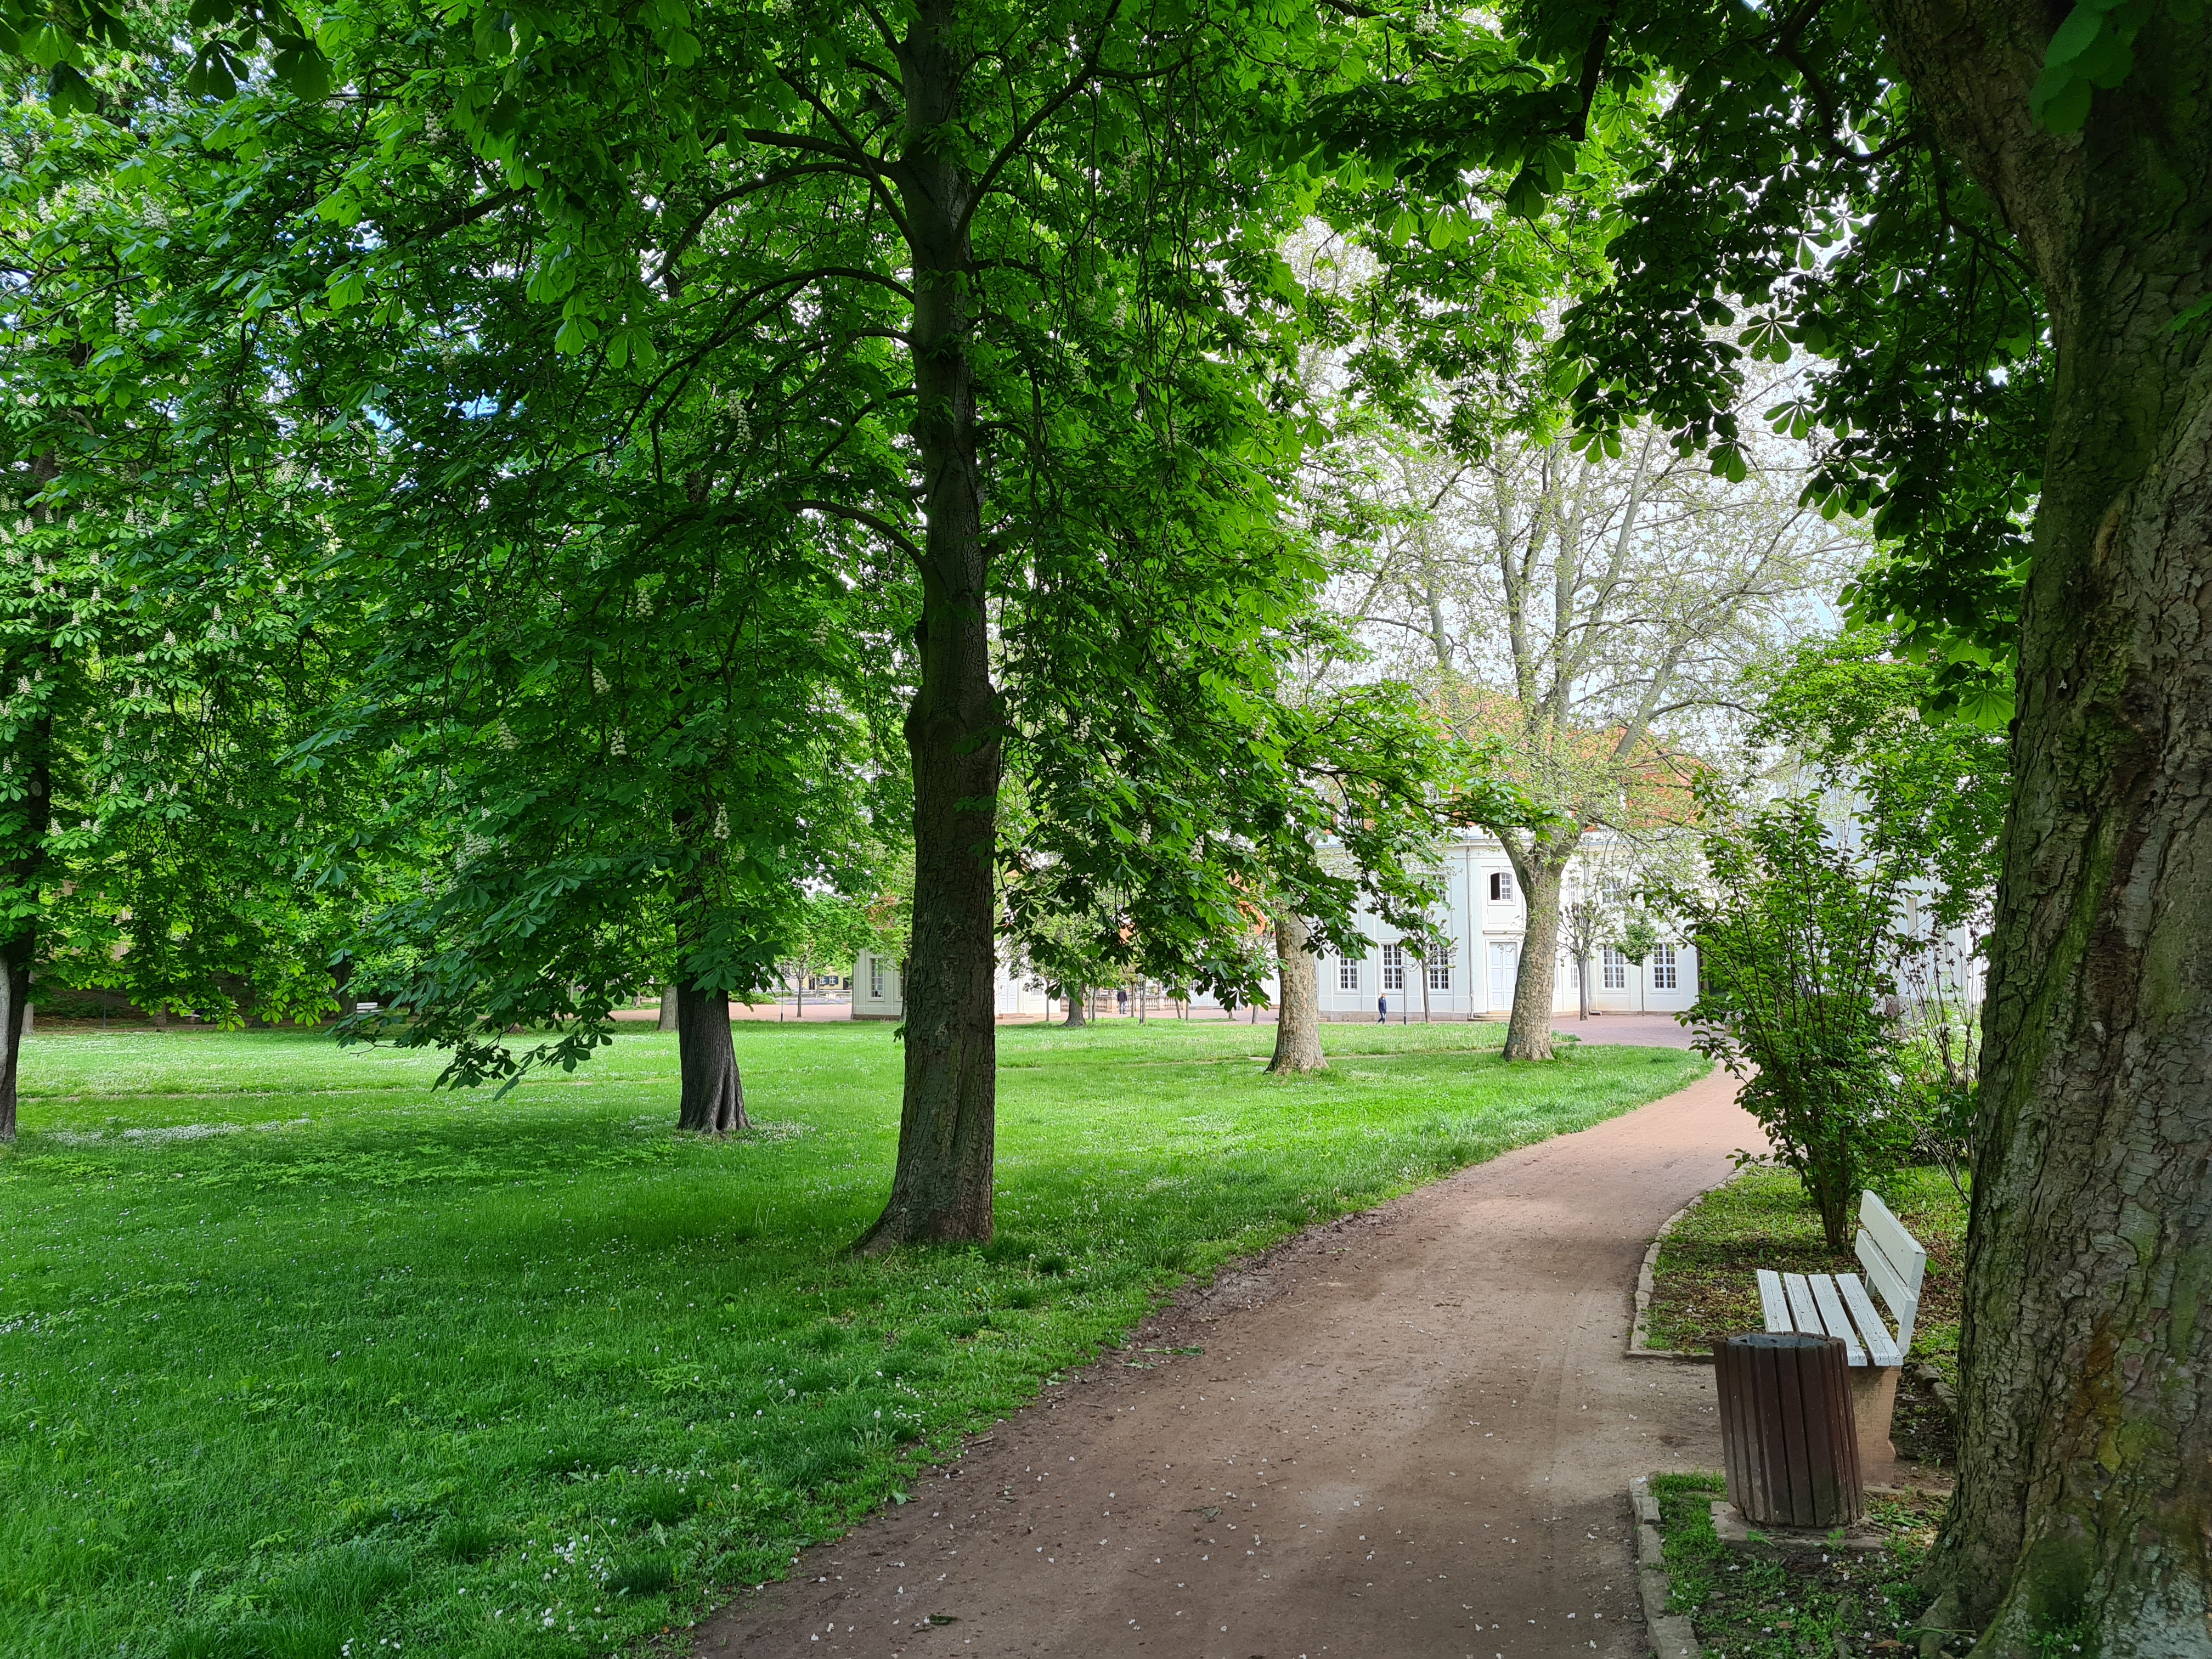
natural, plant, green, tree, leaf, natural landscape, shade, sunlight, land lot, road surface, trunk, woody plant, deciduous, grass, street light, house, landscape, rural area, Tints and shades, grass family, road, forest, shrub, sidewalk, grove, recreation, lawn, asphalt, woodland, grassland, leisure, temperate broadleaf and mixed forest, landscaping, garden, nature reserve, path, walkway, shadow, pasture, wood, plantation, street, trail, city, yard, dirt road, park, lane, estate